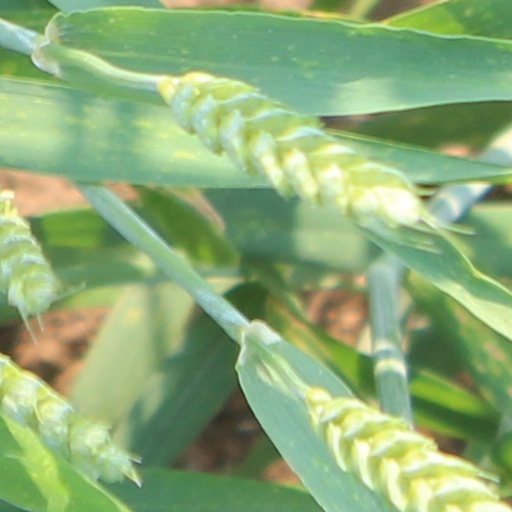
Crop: wheat